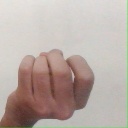
अक्षर: ज